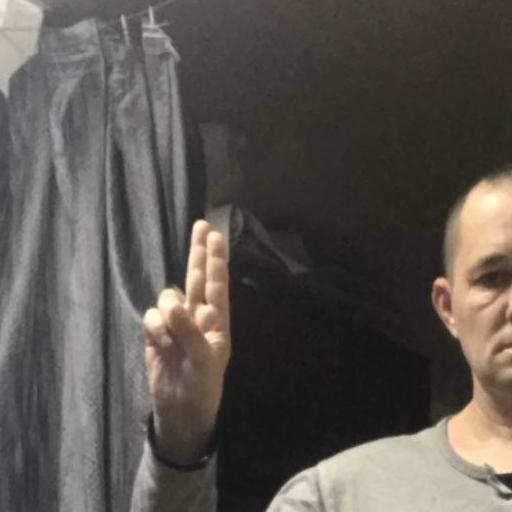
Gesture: two_up